Gods of Metal

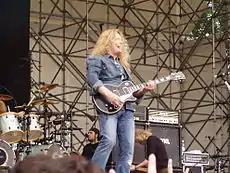
John Sykes with Thin Lizzy the Monsters of Rock Festival Milan, Italy 2007

Held on June 27, June 28 and June 29 at Arena Parco Nord in Bologna